Pottery in the Indian subcontinent

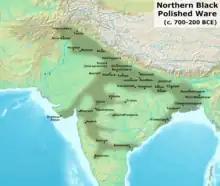
Map of some NBPW sites.

Gandhara grave culture, also called Swat culture, emerged "c." 1600 BC, and flourished "c." 1500 BC to 500 BC in Gandhara, which lies in modern-day Pakistan and Afghanistan. It may be associated with early Indo-Aryan speakers as well as the Indo-Aryan migrations into the Indian subcontinent, which came from the Bactria–Margiana region. According to Kochhar, the Indo-Aryan culture fused with indigenous elements of the remnants of the Indus Valley Civilisation (OCP, Cemetery H) and gave rise to the Vedic Civilization.